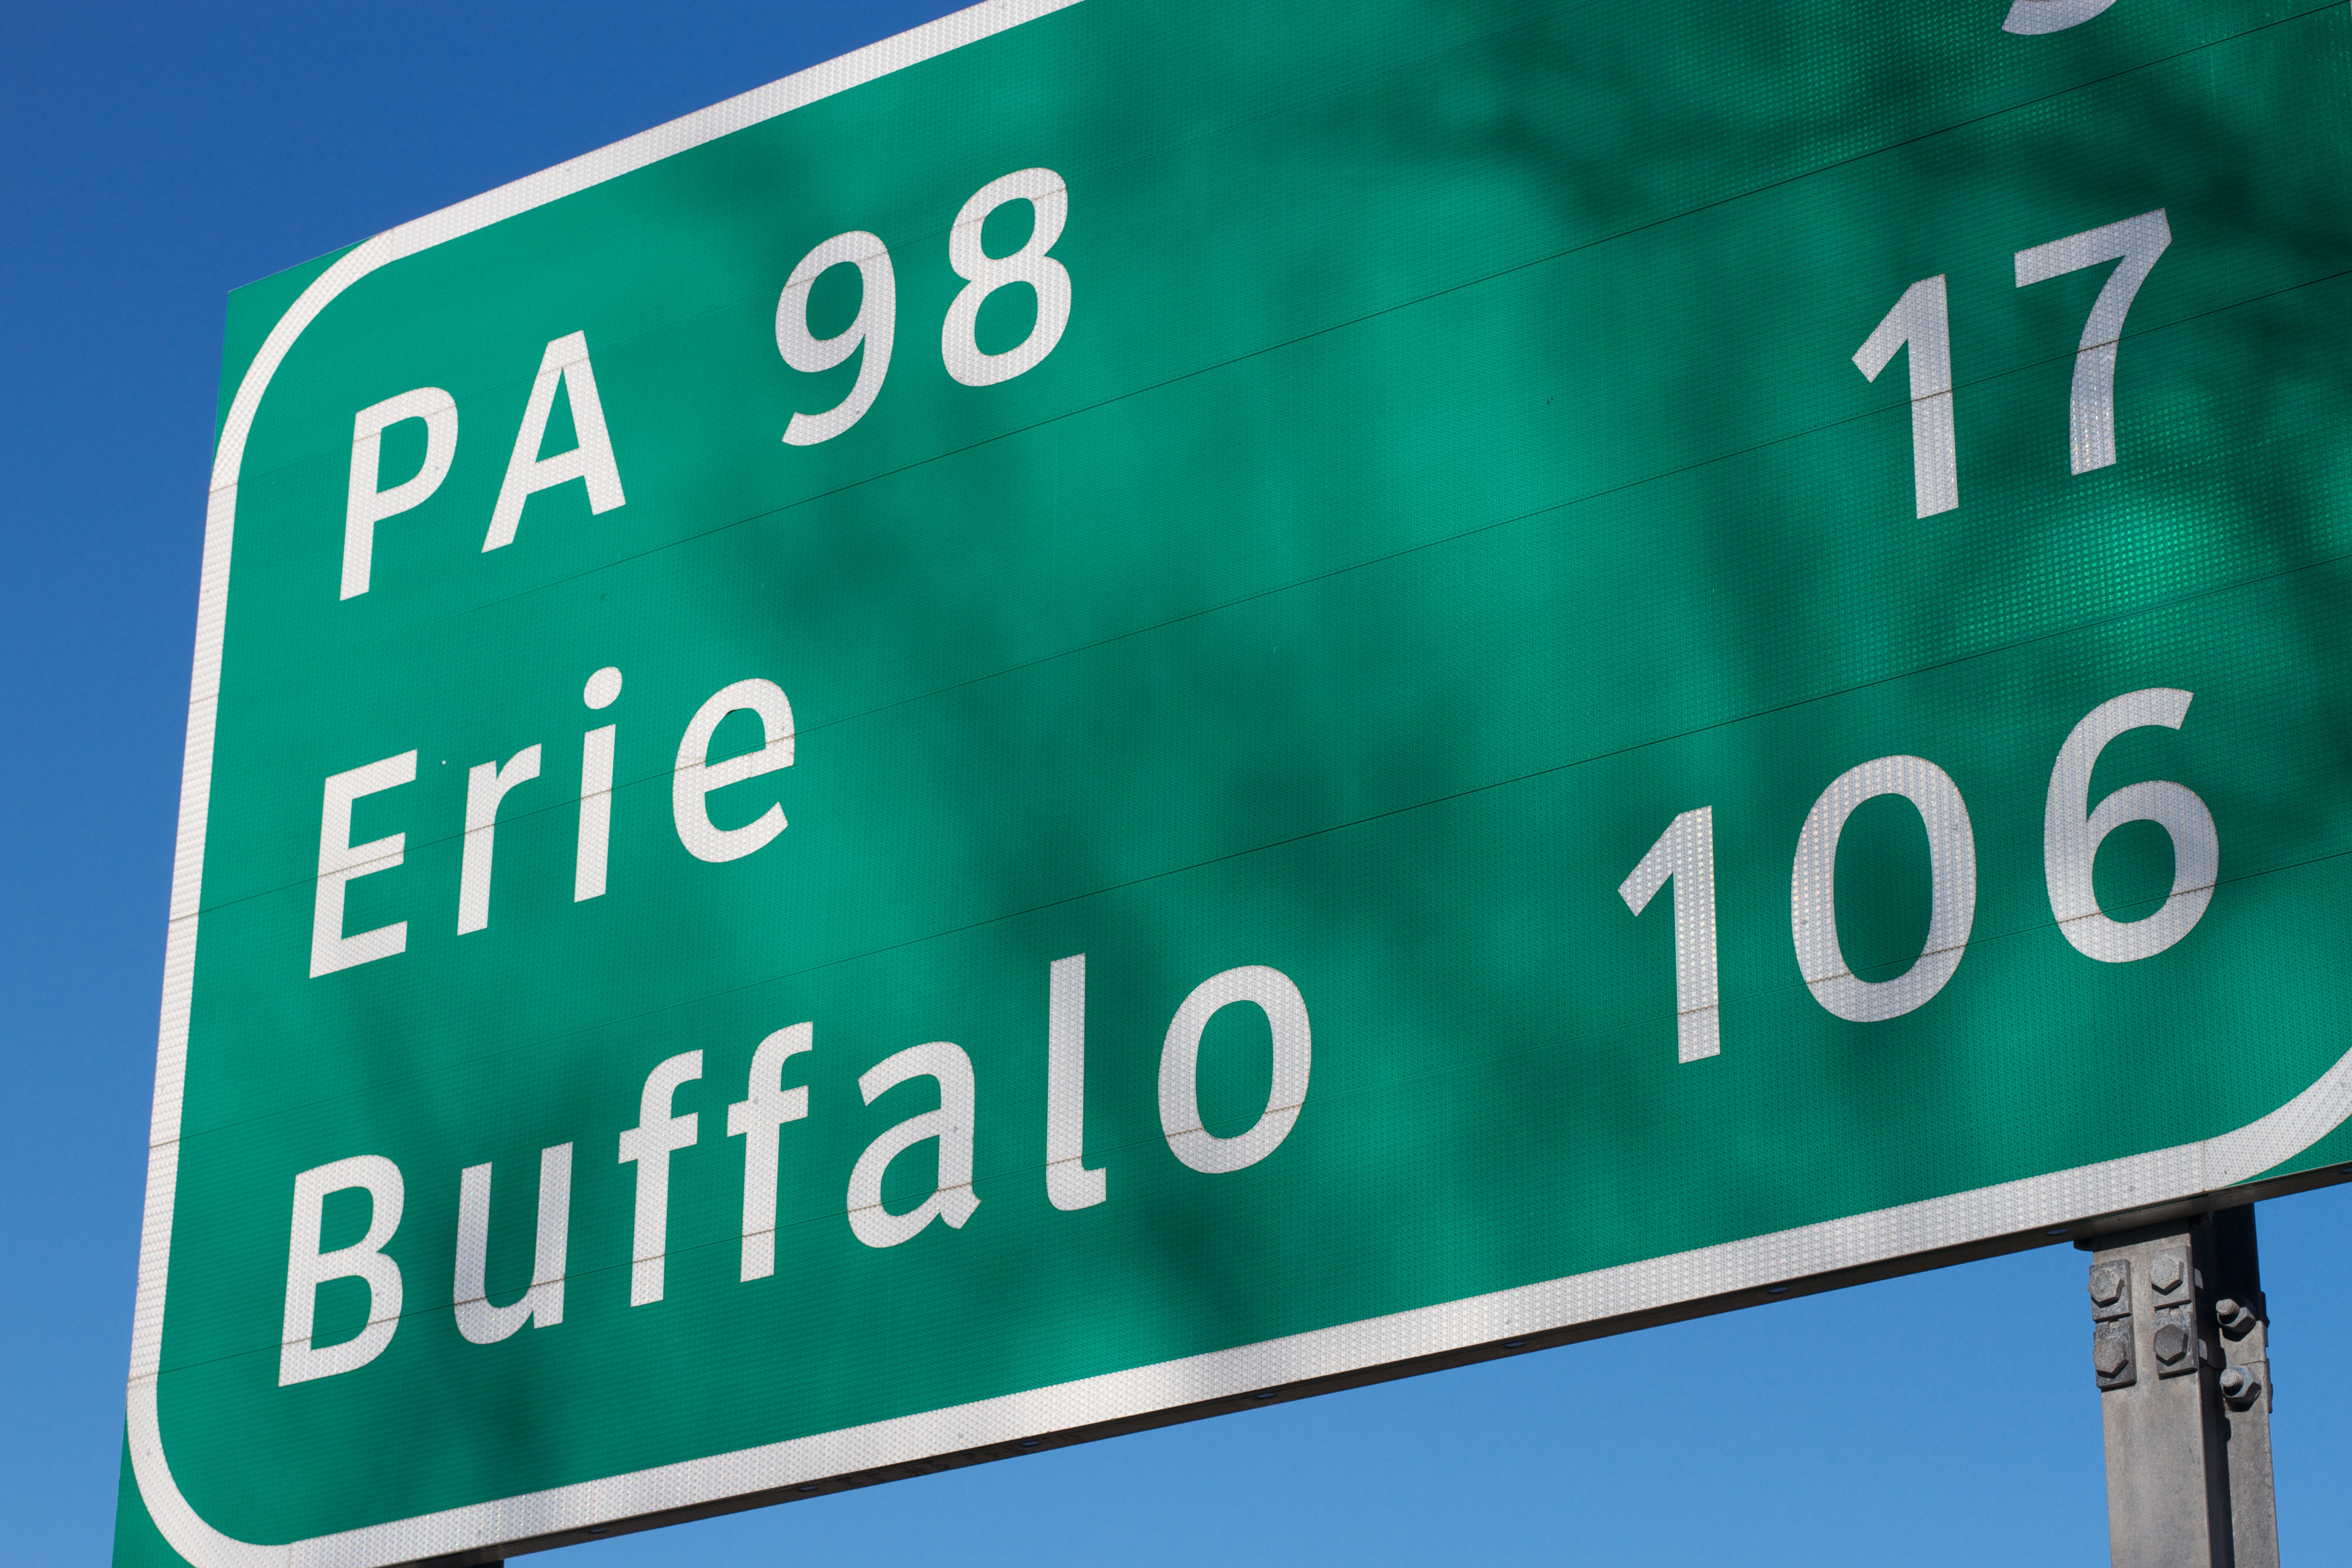
sign, green, street sign, signage, brand, font, ds106, 106, traffic sign, vehicle registration plate